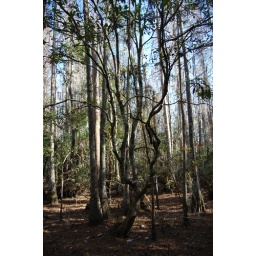
1st tree identified w/ my new field guide. This is Dahoon Holly. Located in Wesley Chapel, FL.